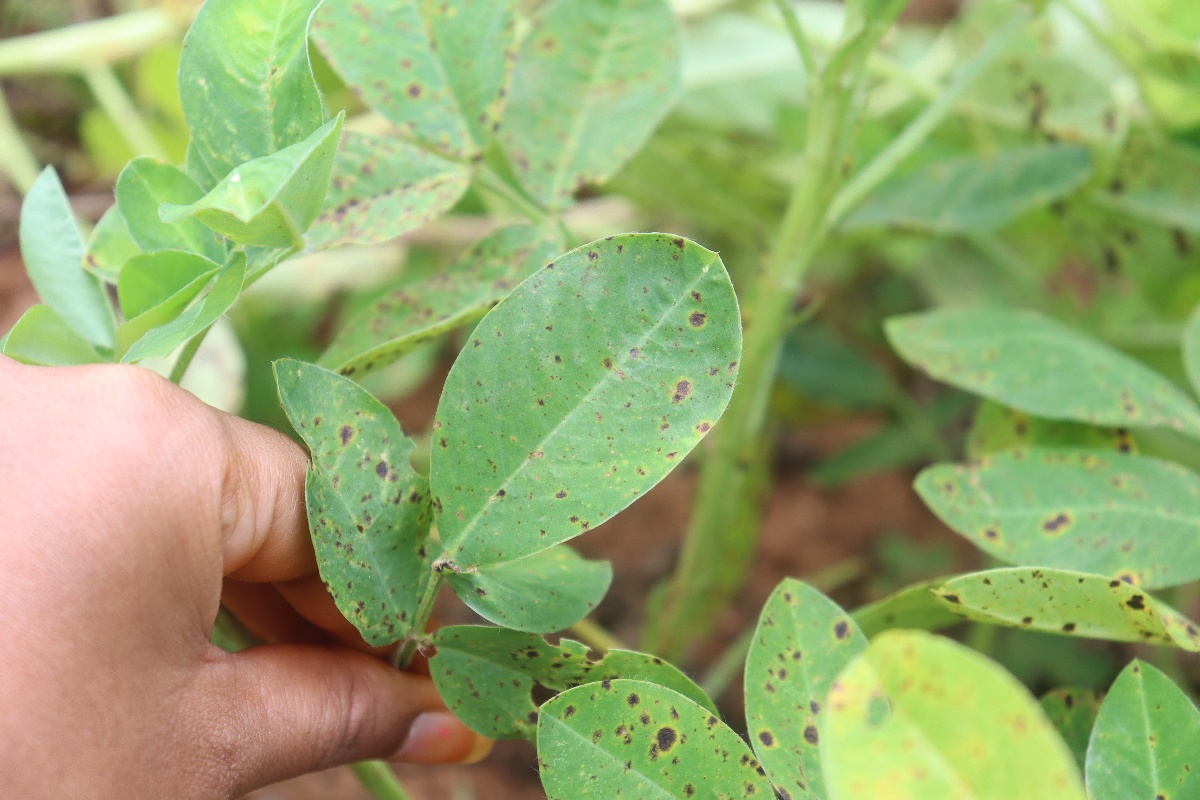
Label: late leaf spot